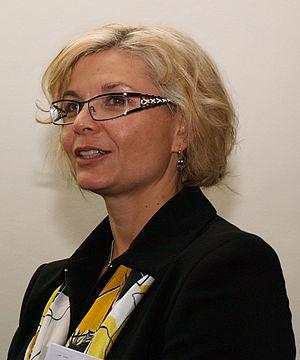
Le ministère de la Justice de la République tchèque est le département ministériel tchèque chargé du domaine de la justice de la République tchèque.